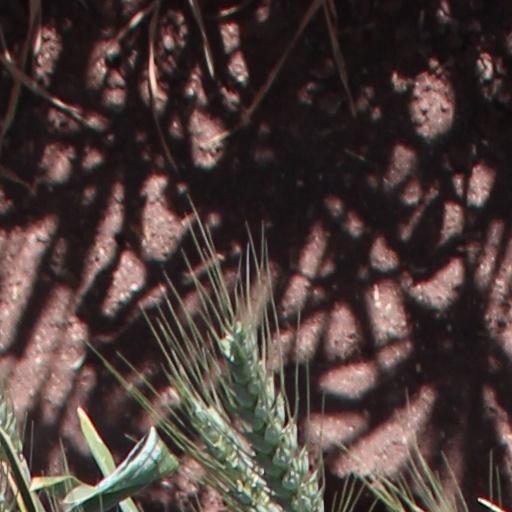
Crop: wheat